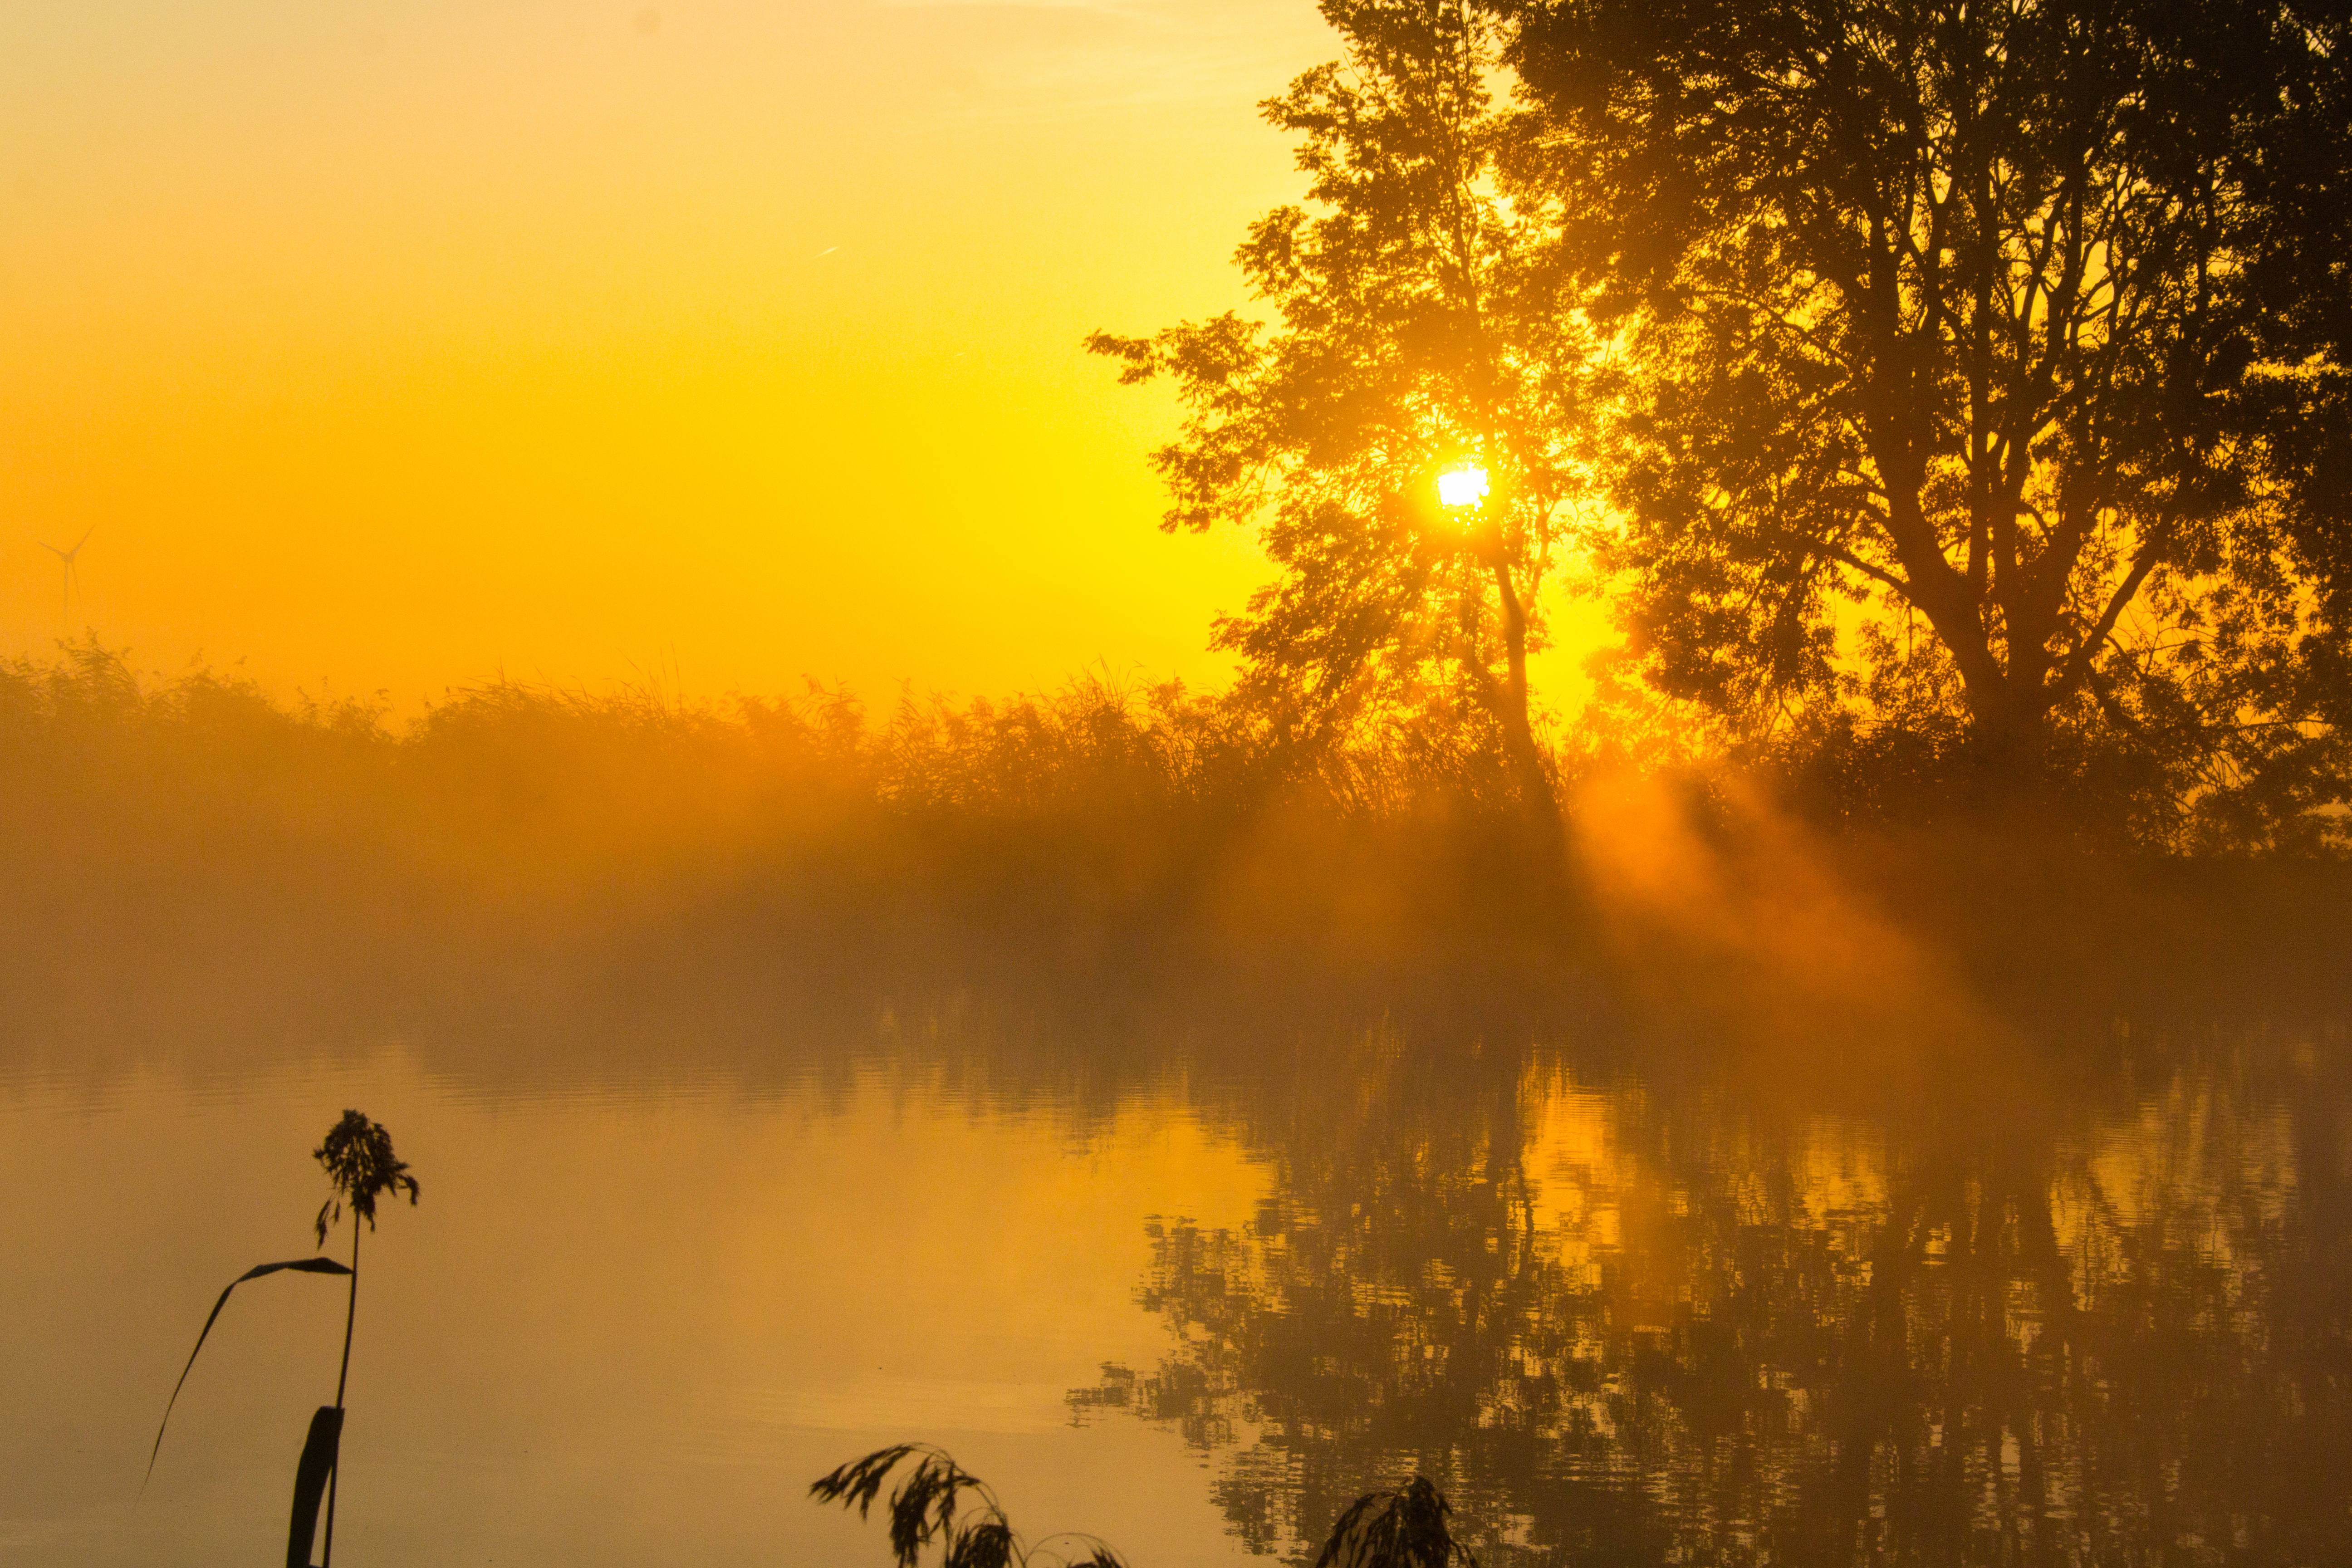
mist, autumn, sky, nature, sunrise, atmospheric phenomenon, natural landscape, yellow, morning, sun, orange, sunlight, light, tree, fog, sunset, heat, evening, dawn, atmosphere, wildlife, landscape, plant, branch, cloud, calm, backlighting, reflection, astronomical object, afterglow, horizon, haze, meadow, forest